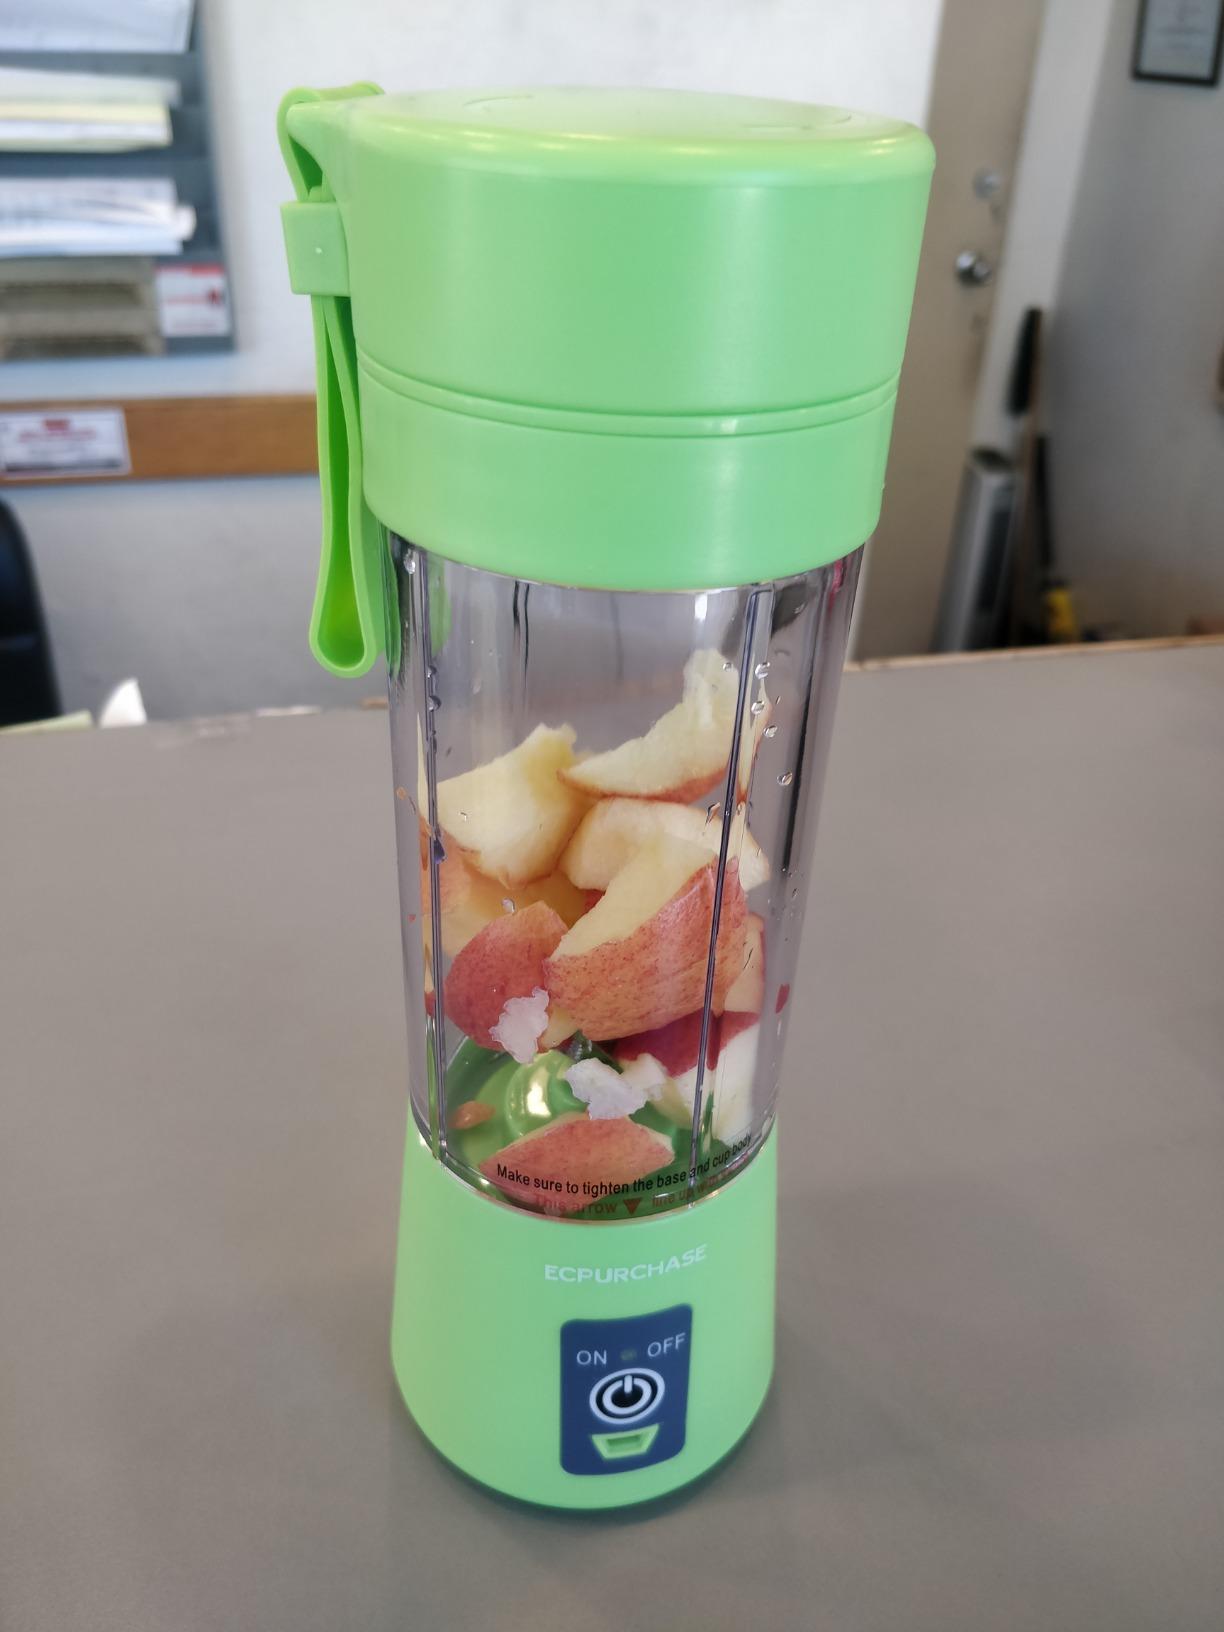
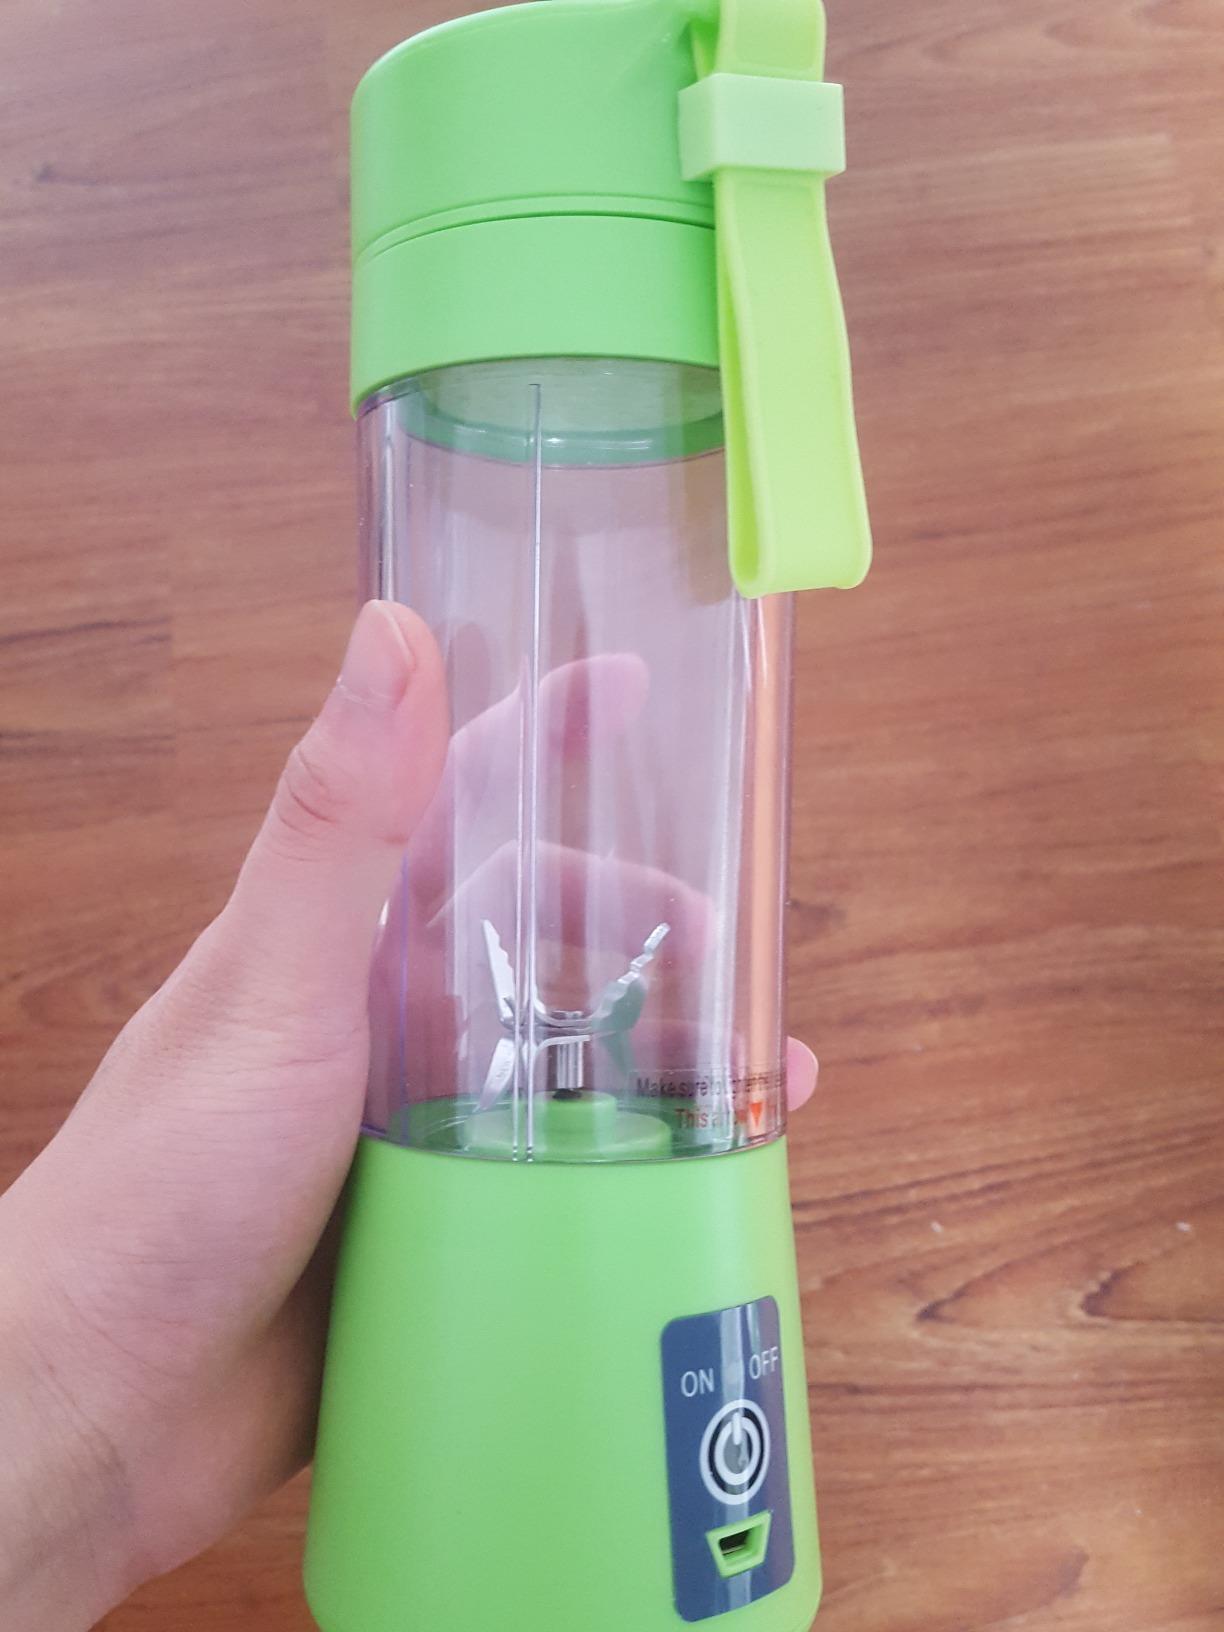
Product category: items_blender
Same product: yes